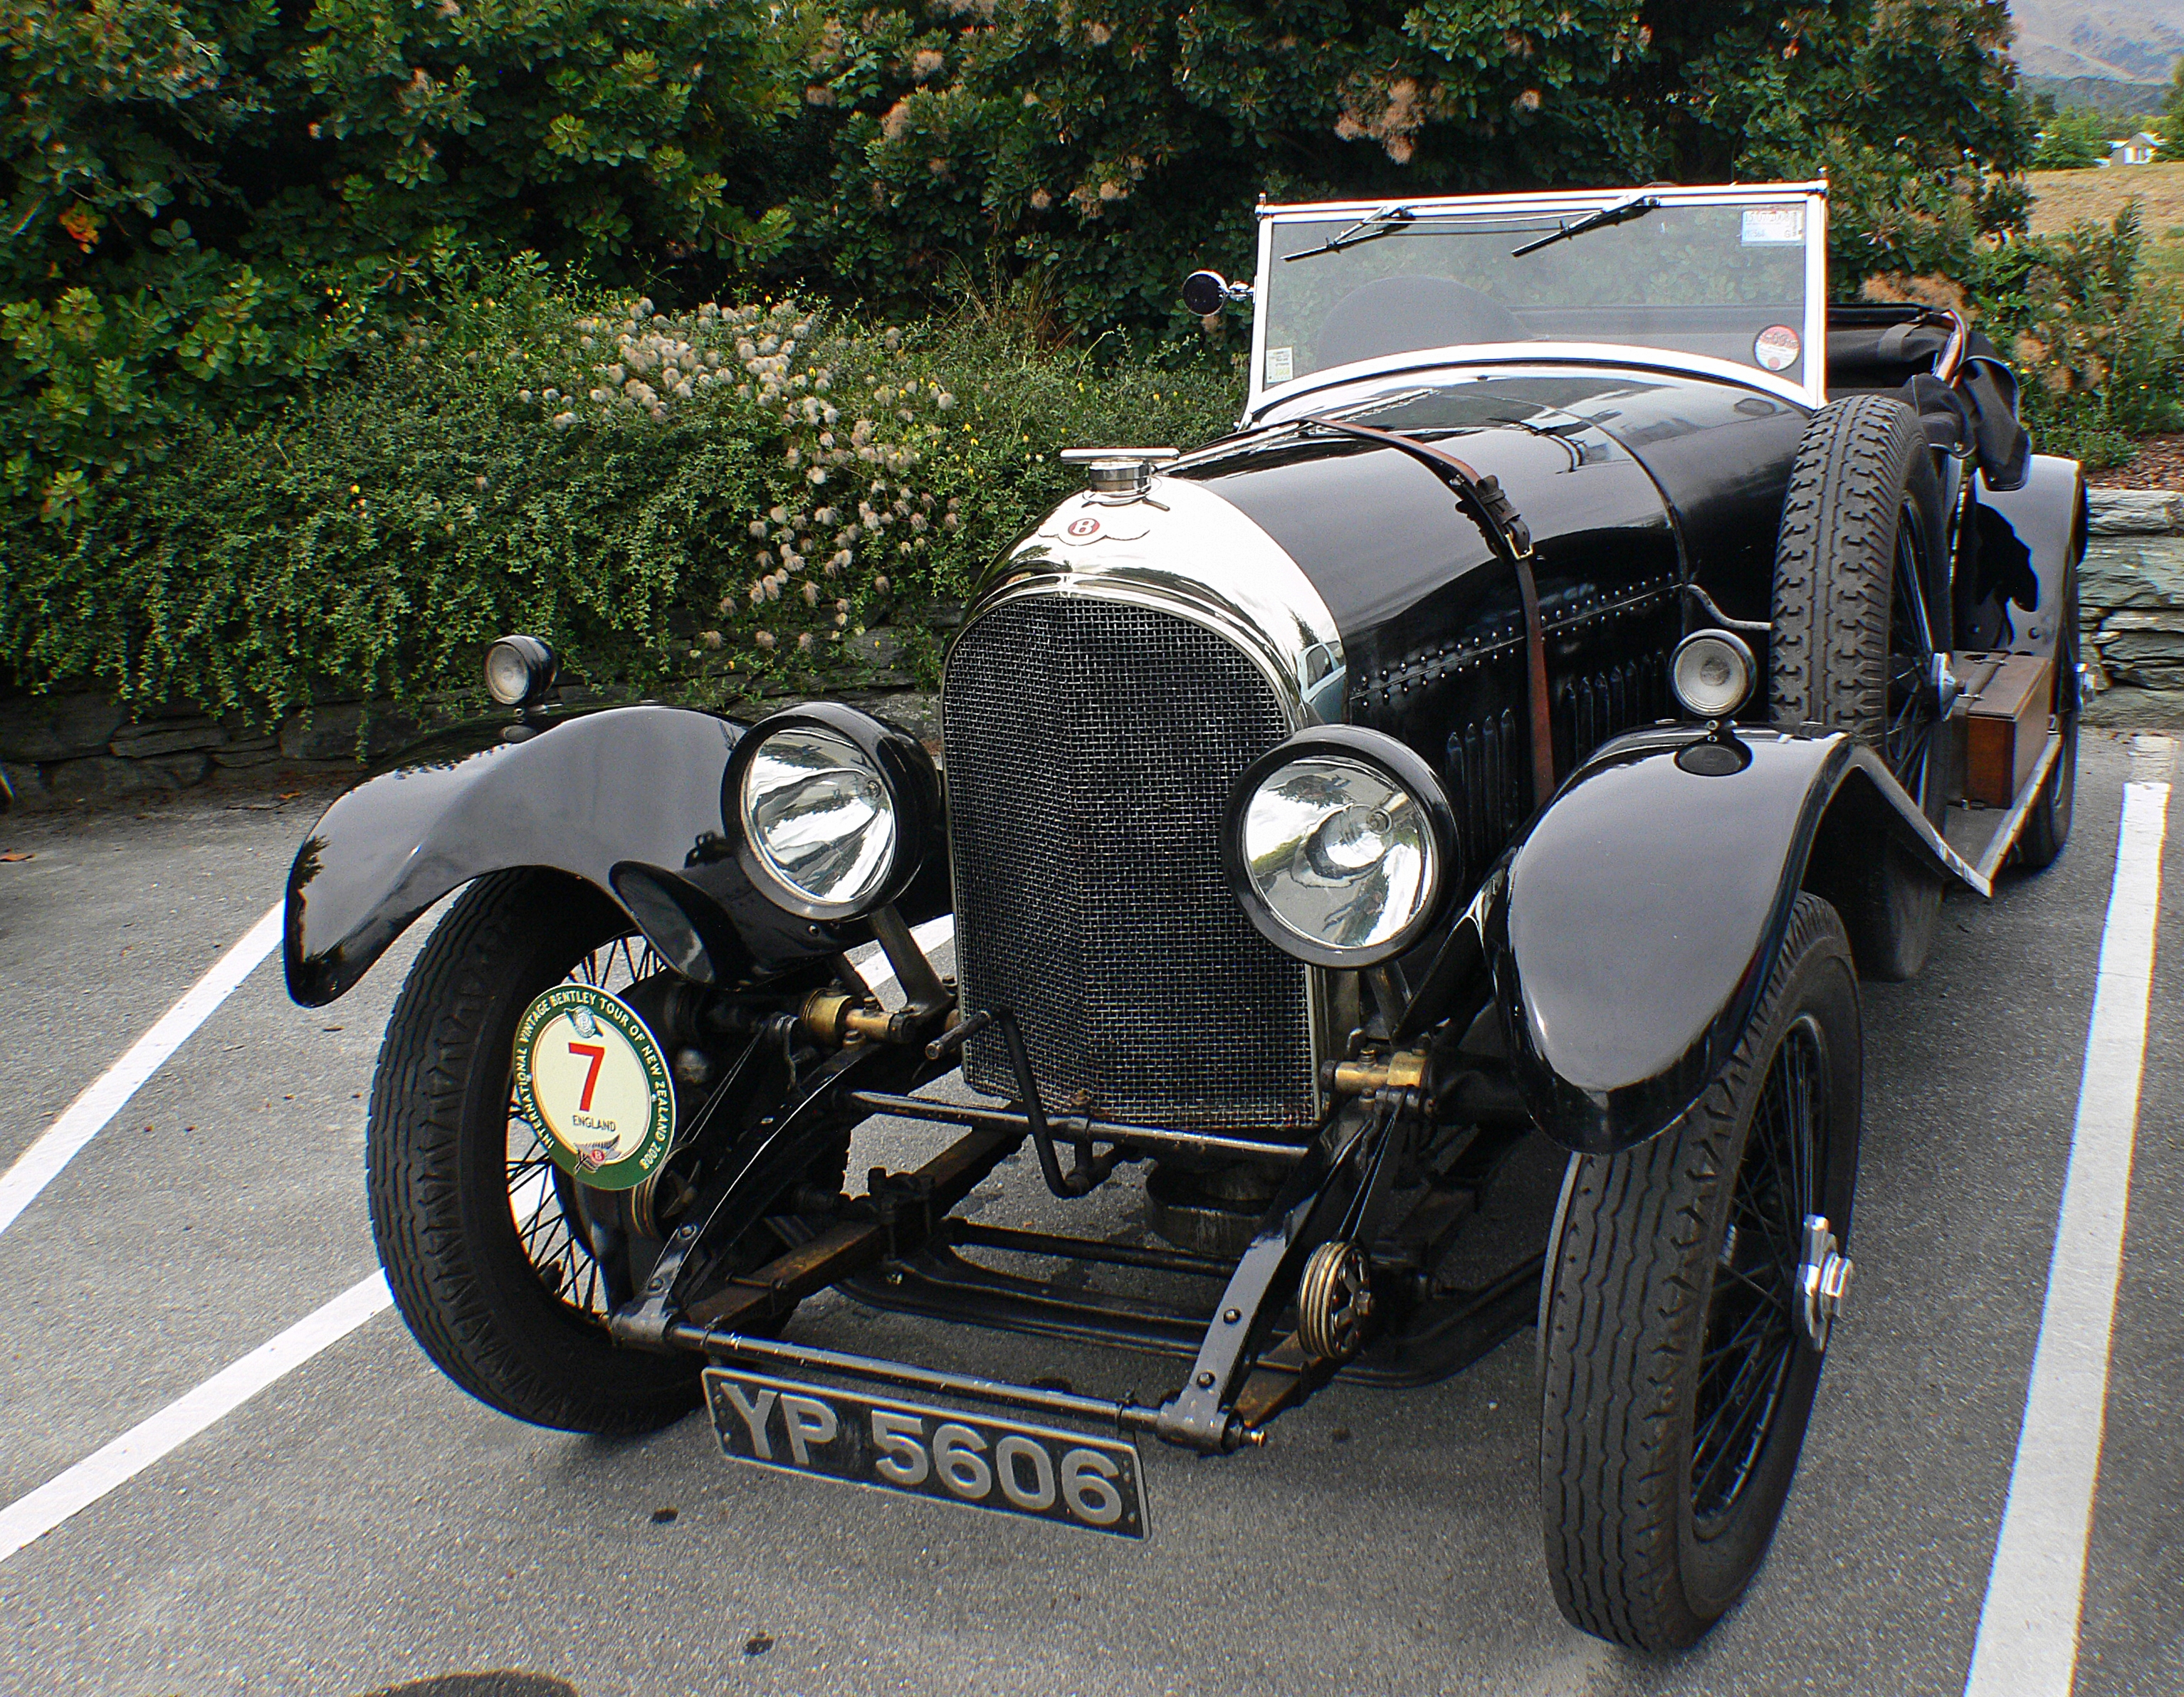
car, vehicle, classic car, sports car, motor vehicle, vintage car, race car, cars, convertible, racingcars, bridgecamera, carshows, fastcars, sportscar, bentley, britishclassiccars, vintagebentleyrally, bentleygrill, bentleyraidator, 192630ltrbentley, antique car, land vehicle, touring car, automobile make, luxury vehicle